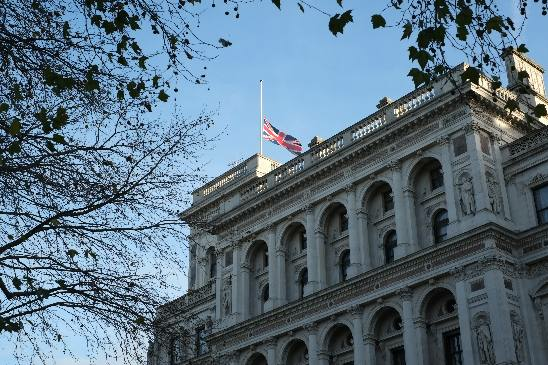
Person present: No